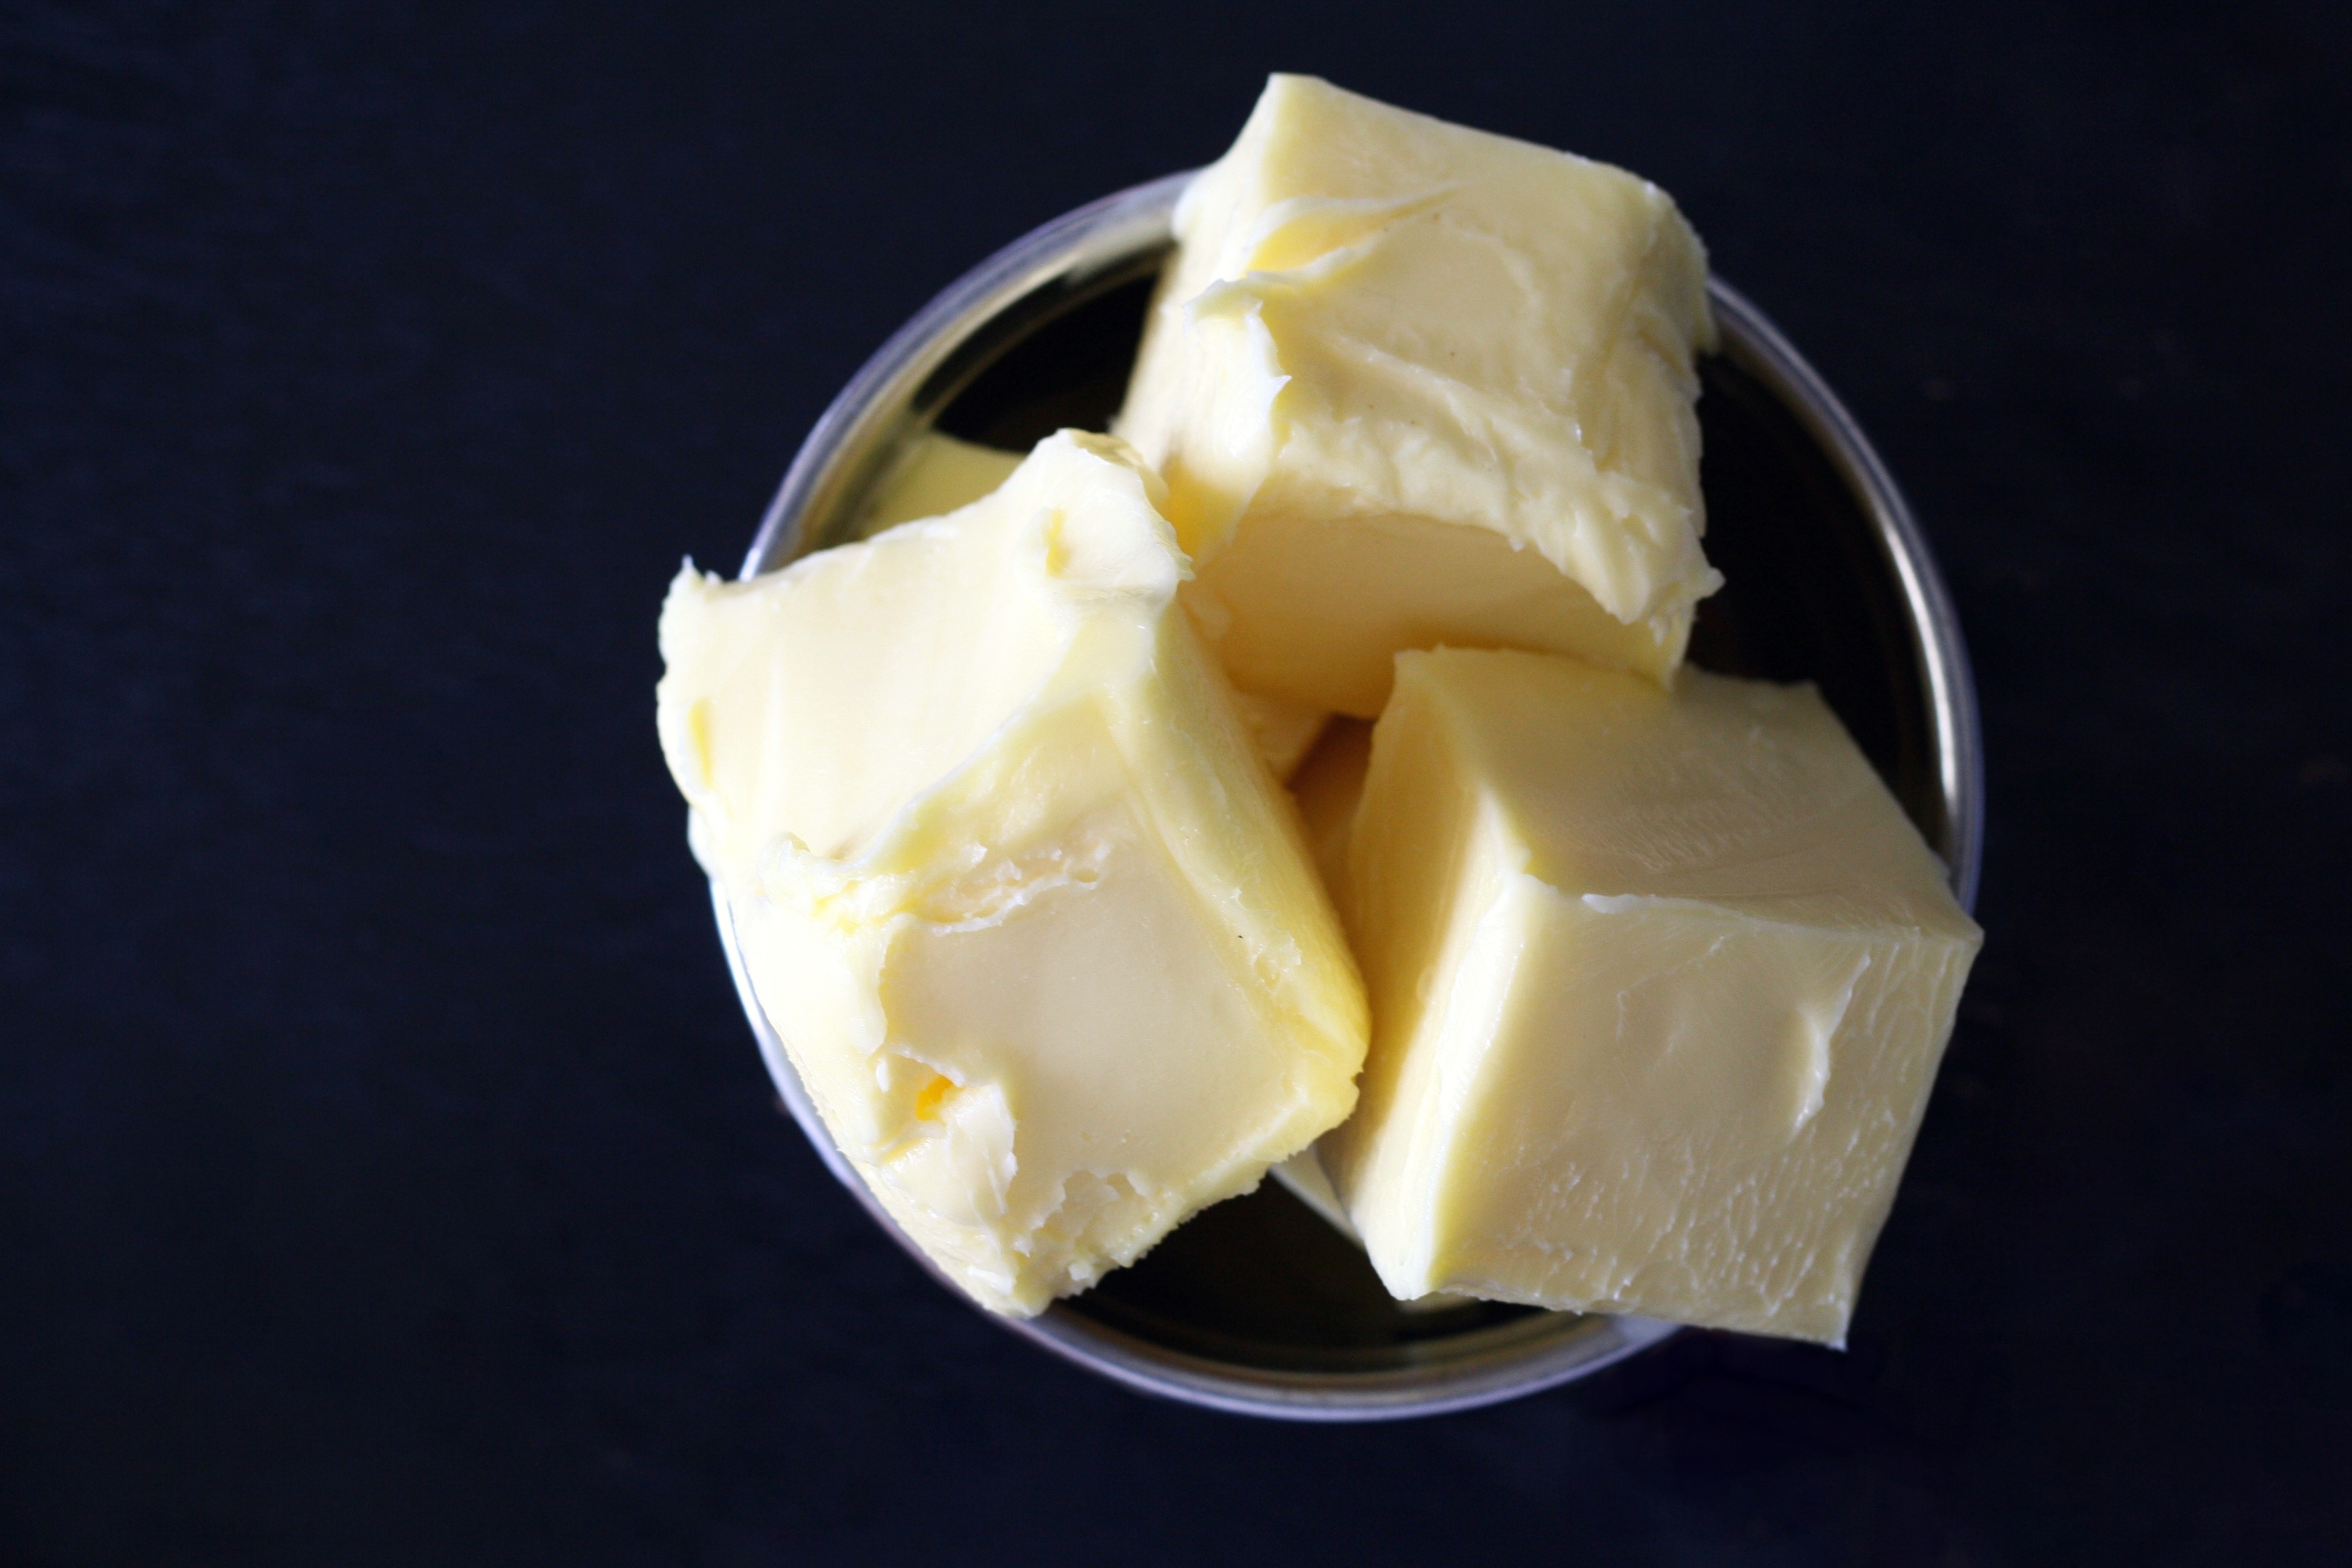
dish, food, cooking, ingredient, produce, kitchen, recipe, yellow, baking, dessert, cake, homemade, dairy product, pastry, bakery, preparation, cheese, butter, coconut, organic, products, flowering plant, land plant, animal source foods